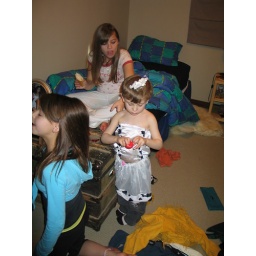
The girls let the boys play on one condition........ Nice outfit Jonah. Kayla in foreground